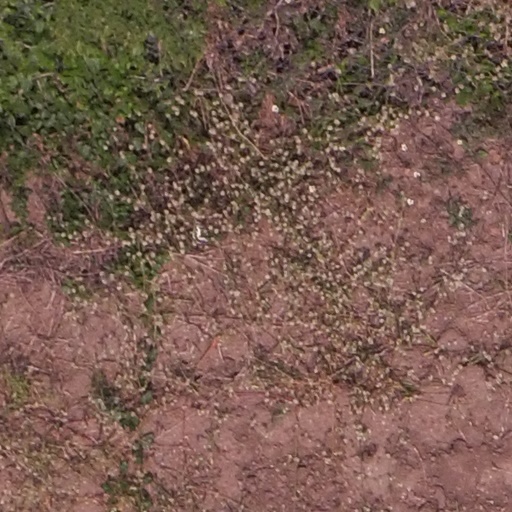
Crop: maize; corn